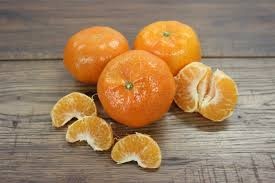
Label: mandarine